Alex Carey (cricketer)

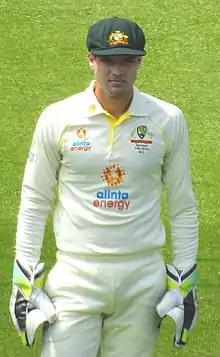
Carey in 2021

Alex Tyson Carey (born 27 August 1991) is an Australian international cricketer who plays for the Australian national team as a wicket-keeper-batter. Formerly an Australian rules footballer, Carey has captained Australia in ODI cricket and has served as a vice-captain in Tests, ODIs and T20Is. In domestic cricket, he plays for South Australia and Adelaide Strikers. He was the captain of the Greater Western Sydney Giants in 2010, but when they joined the Australian Football League in 2012, he was left out of the squad and returned to his home state of South Australia, where he began to play domestic cricket.